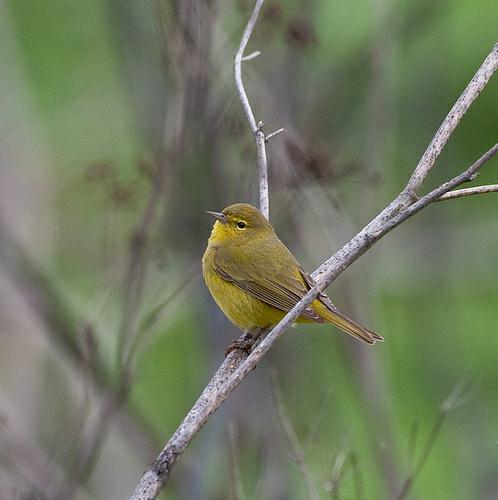
A photo of a orange crowned warbler